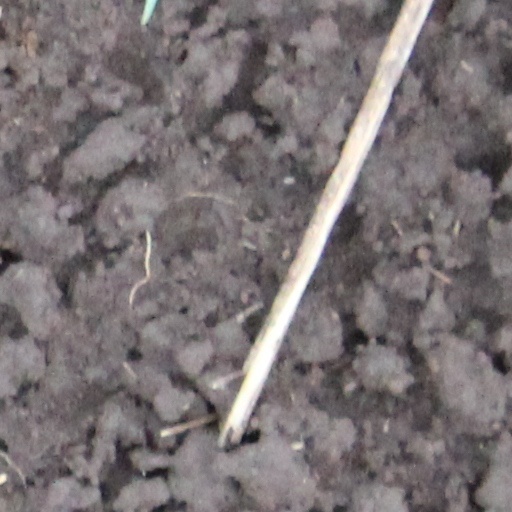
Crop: wheat